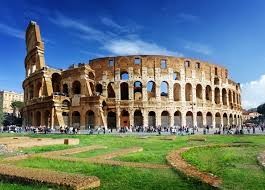
Landmark: Roman Colosseum